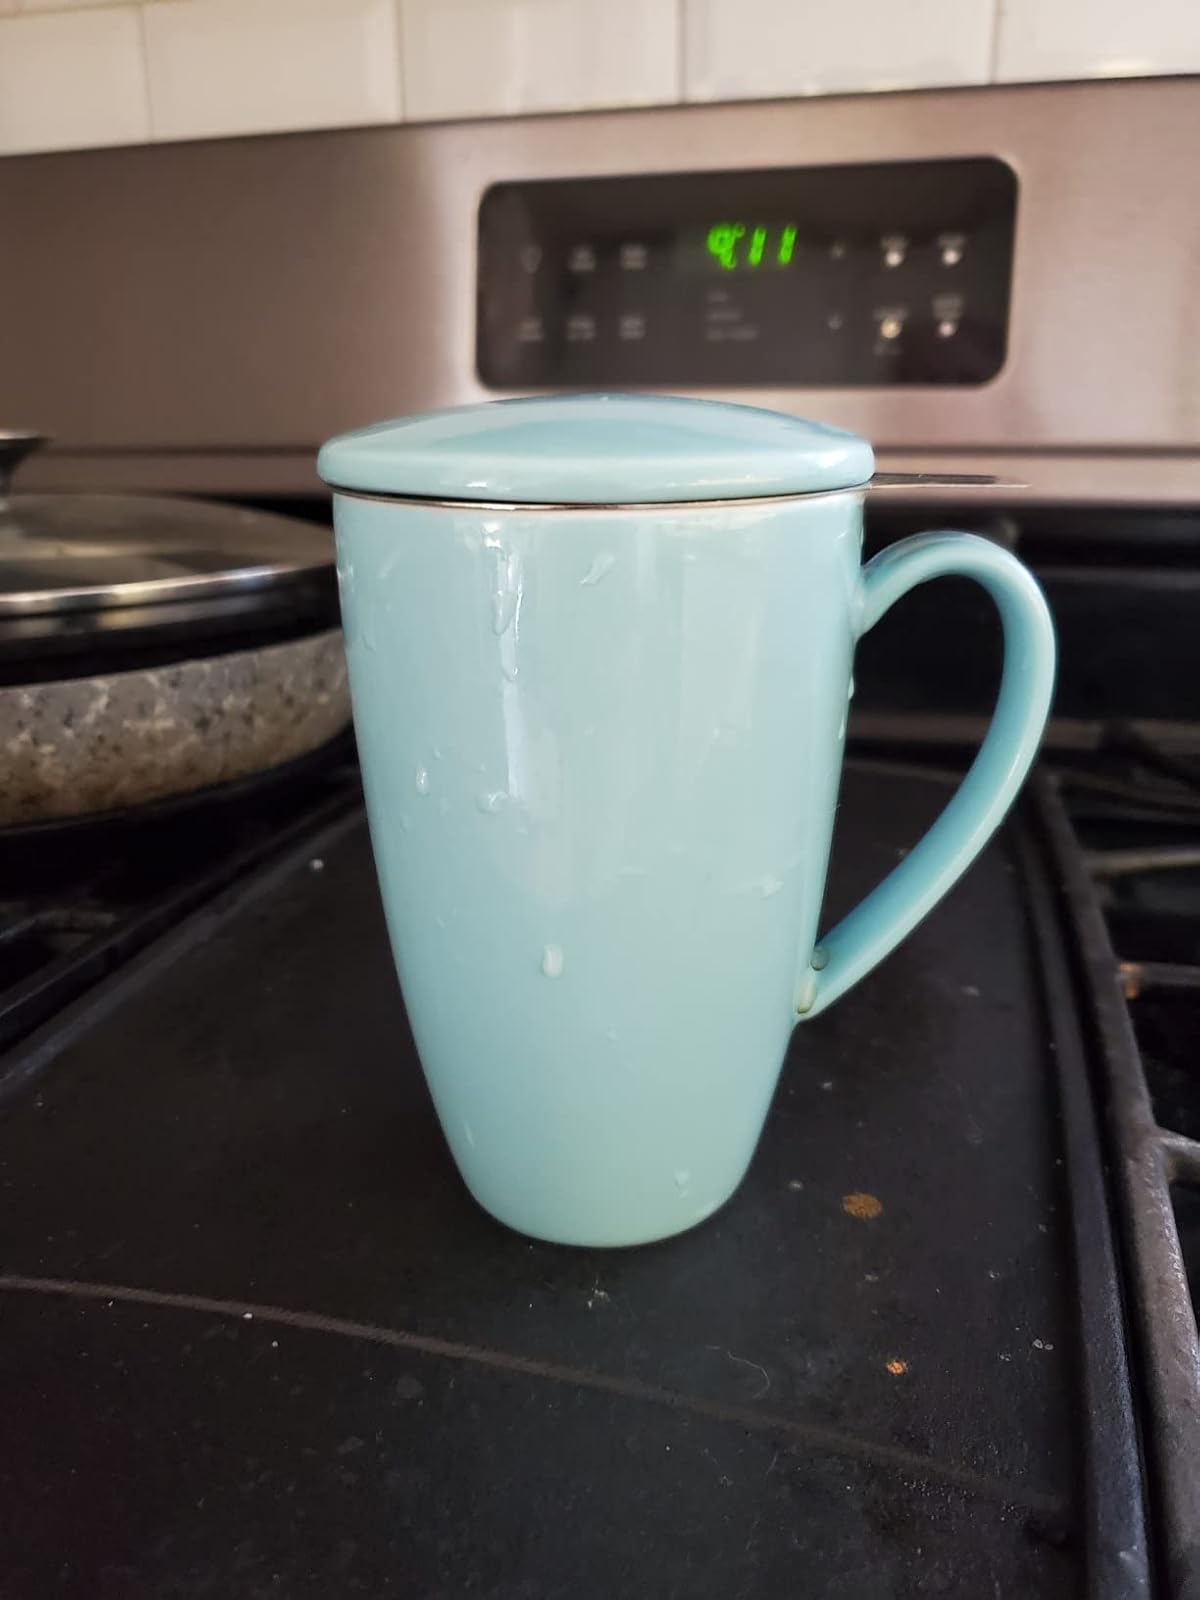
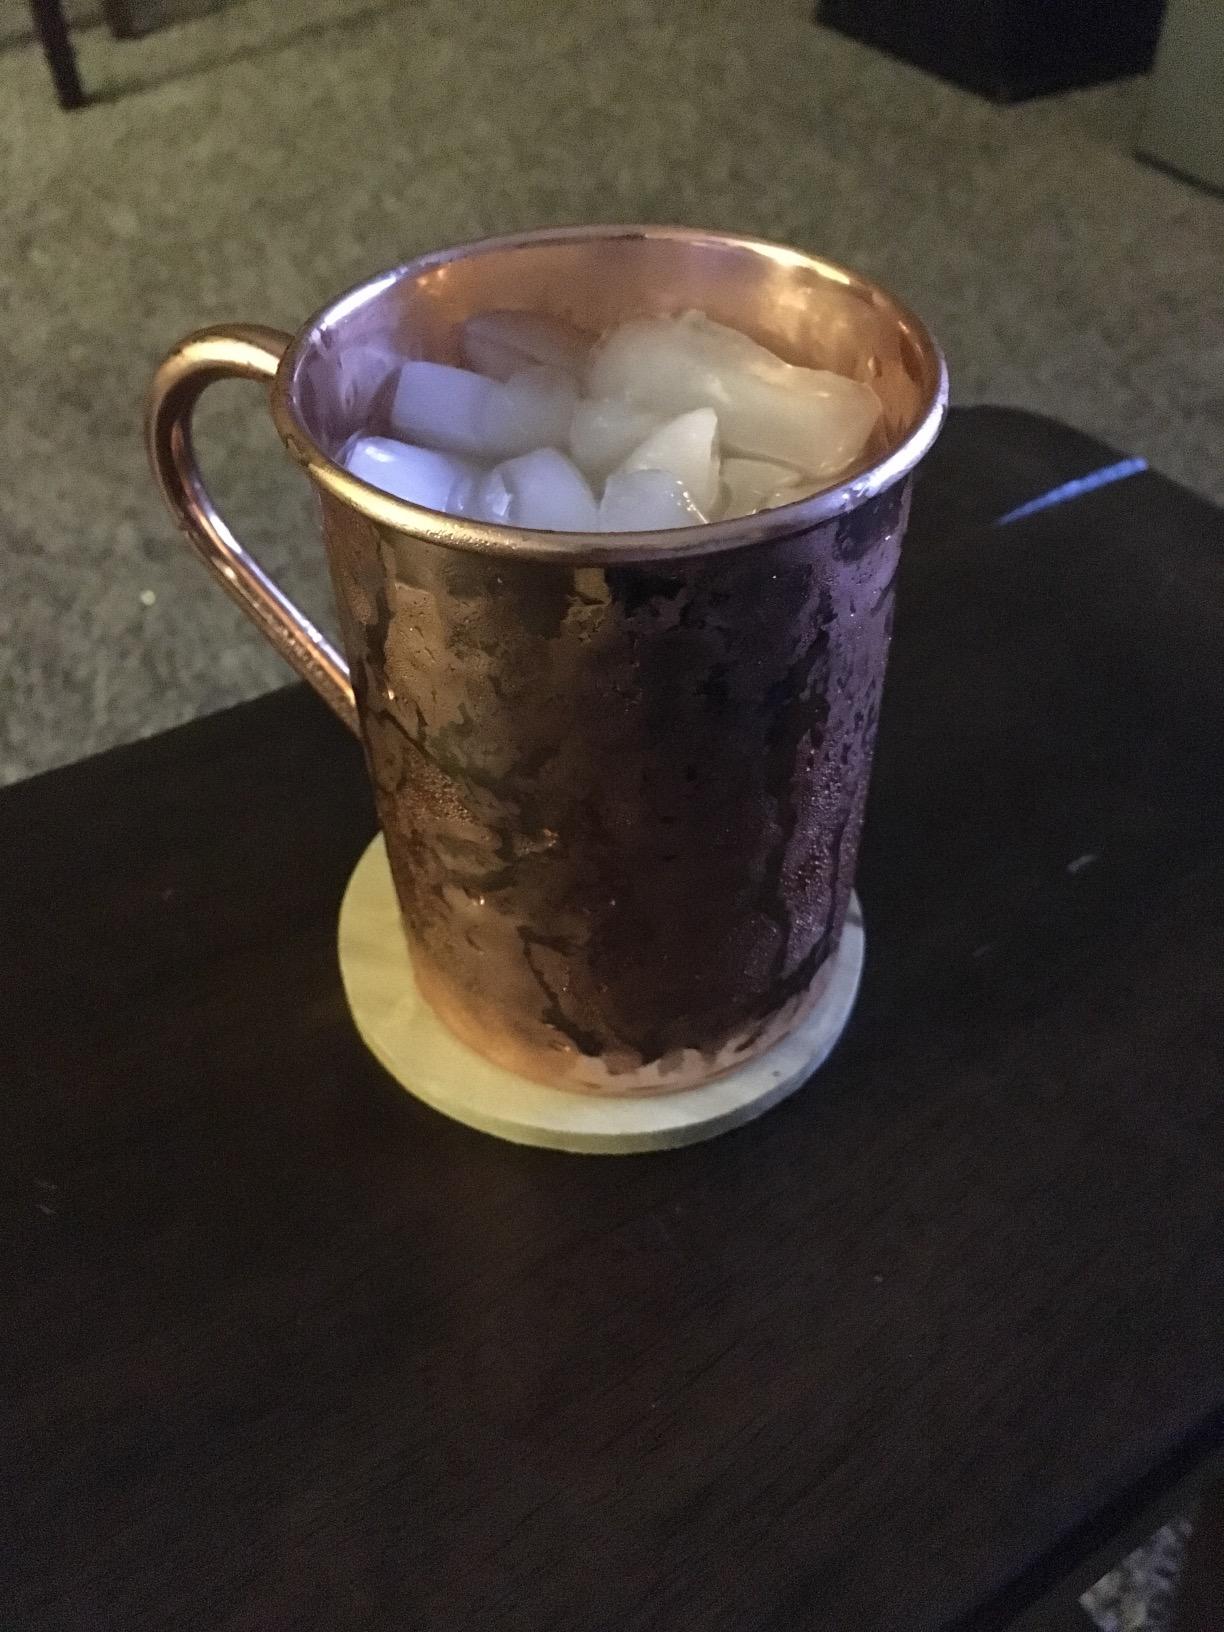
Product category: items_mug
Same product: no